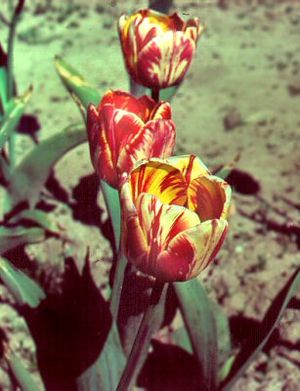
Plantesygdomme / Skadegørere / Virus
Mosaik i kronblade af tulipan forårsaget af tulipanmosaikvirus
Mosaik i kronblade af tulipan forårsaget af tulipanmosaikvirus
Plantesygdomme er de sygdomme, som rammer de dyrkede planter. Disse sydomme kan skyldes angreb af bakterier, svampe, virus eller MLO, men de kan også være fremkaldt af miljøpåvirkninger så som frost, tørke, skygge, konkurrence eller dårlige jordbundsforhold. Endelig må man regne dyrkningsfejl, forurening og andre menneskelige forhold med blandt årsagerne til plantesygdomme. Derimod regnes angreb af dyr normalt ikke blandt sygdommene.